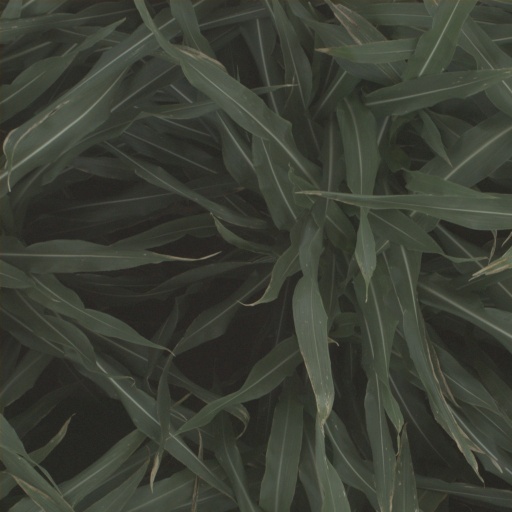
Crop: sorghum